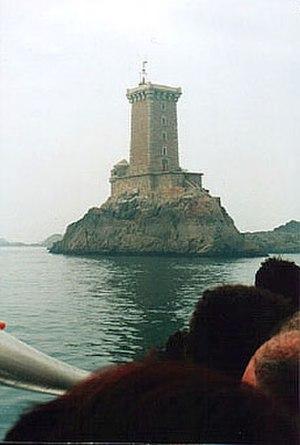
Cet article recense une partie des monuments historiques des Côtes-d'Armor, en France.
Le phare des Triagoz se dresse sur la roche de Guen-Bras, au centre du plateau des Triagoz dans les Côtes-d'Armor. Il a été classé monument historique par arrêté du 20 avril 2017.
Cet article recense les immeubles protégés au titre des monuments historiques en 2017, en France.